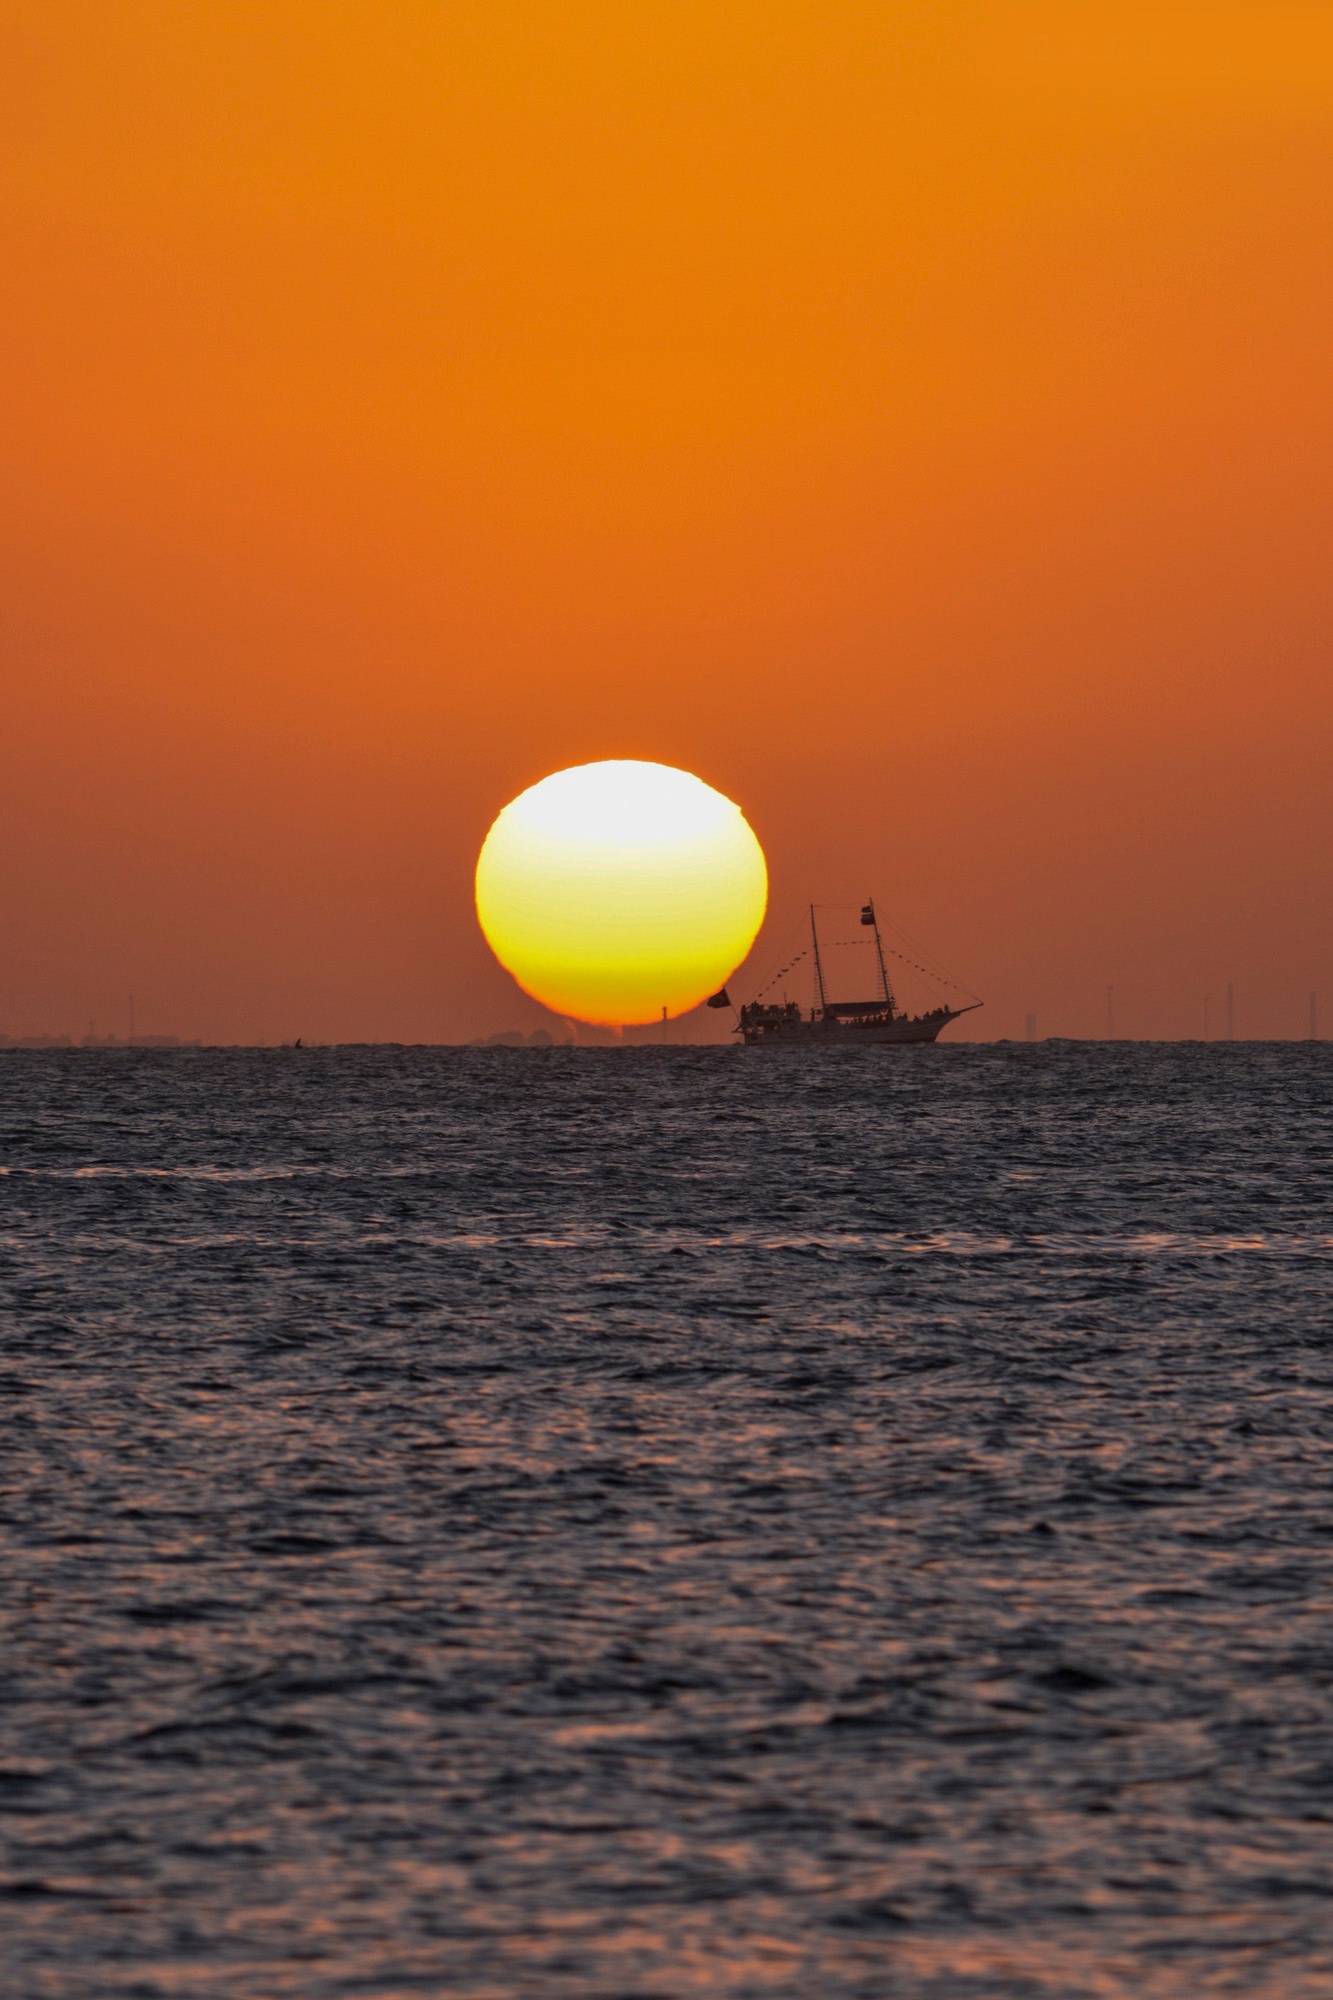
beach, sea, coast, ocean, horizon, sun, sunrise, sunset, sunlight, morning, shore, wave, dawn, dusk, evening, reflection, vehicle, afterglow